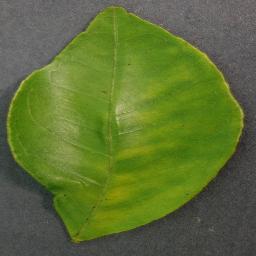
Label: Orange___Haunglongbing_(Citrus_greening)